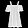
Label: Dress